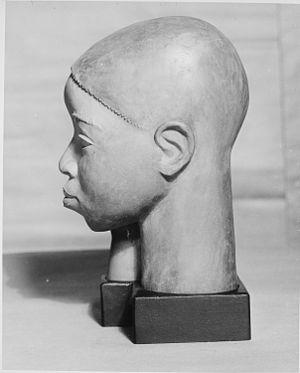
Sargent Claude Johnson, né le 7 octobre 1888 à Boston et mort le 10 octobre 1967 à San Francisco, est un peintre, potier, céramiste, graveur, graphiste et sculpteur américain. Il est une des figures majeures du mouvement culturel afro-américain dit la Renaissance de Harlem.